Grøva family

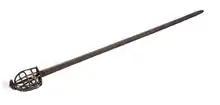
Sword from Grøva, 16th century

Both by birth and marriage, the Grøva family belonged to the small and influential class of landowners in Helgeland. According to Asgaut Steinnes, the family possessed a local estate, the extent of which nonetheless remains unknown.